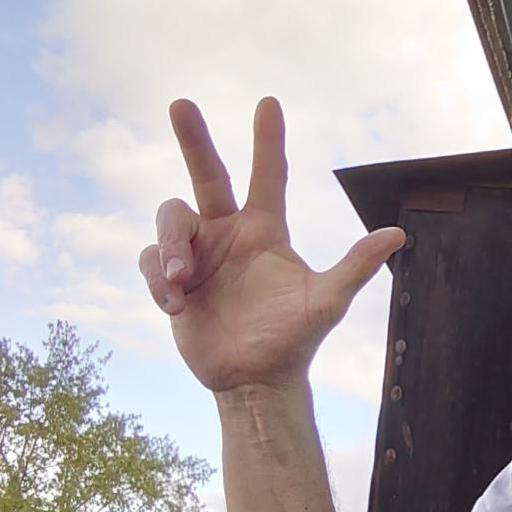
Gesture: three2